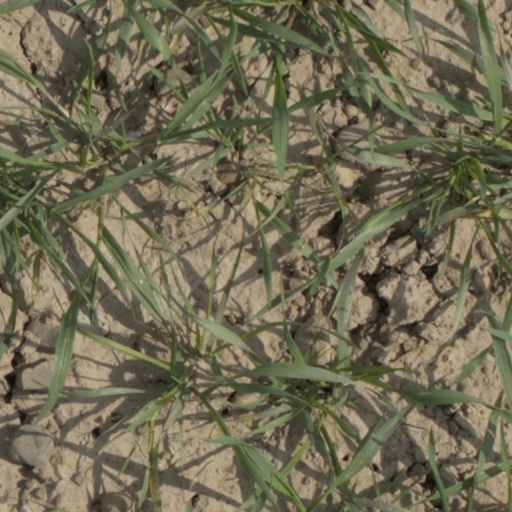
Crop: wheat